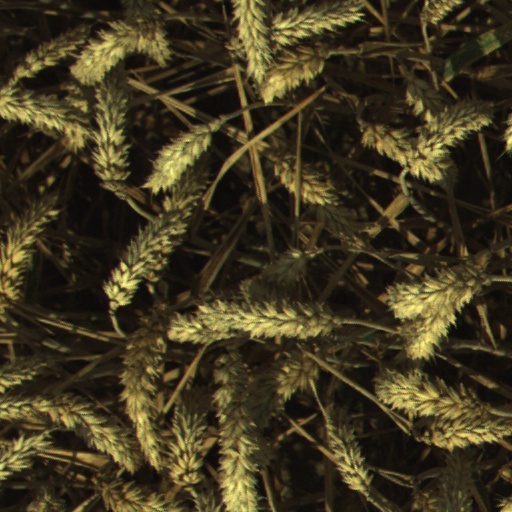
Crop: wheat